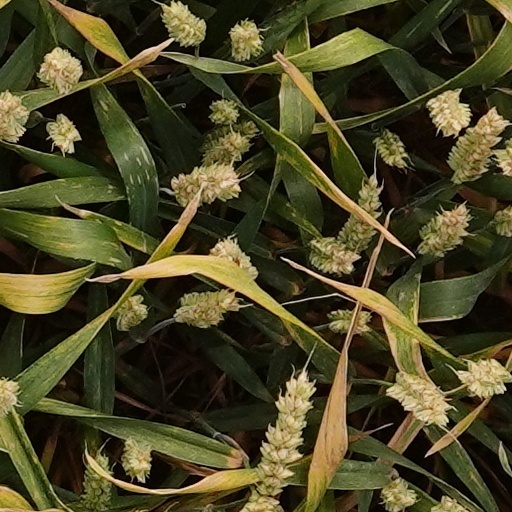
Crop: wheat